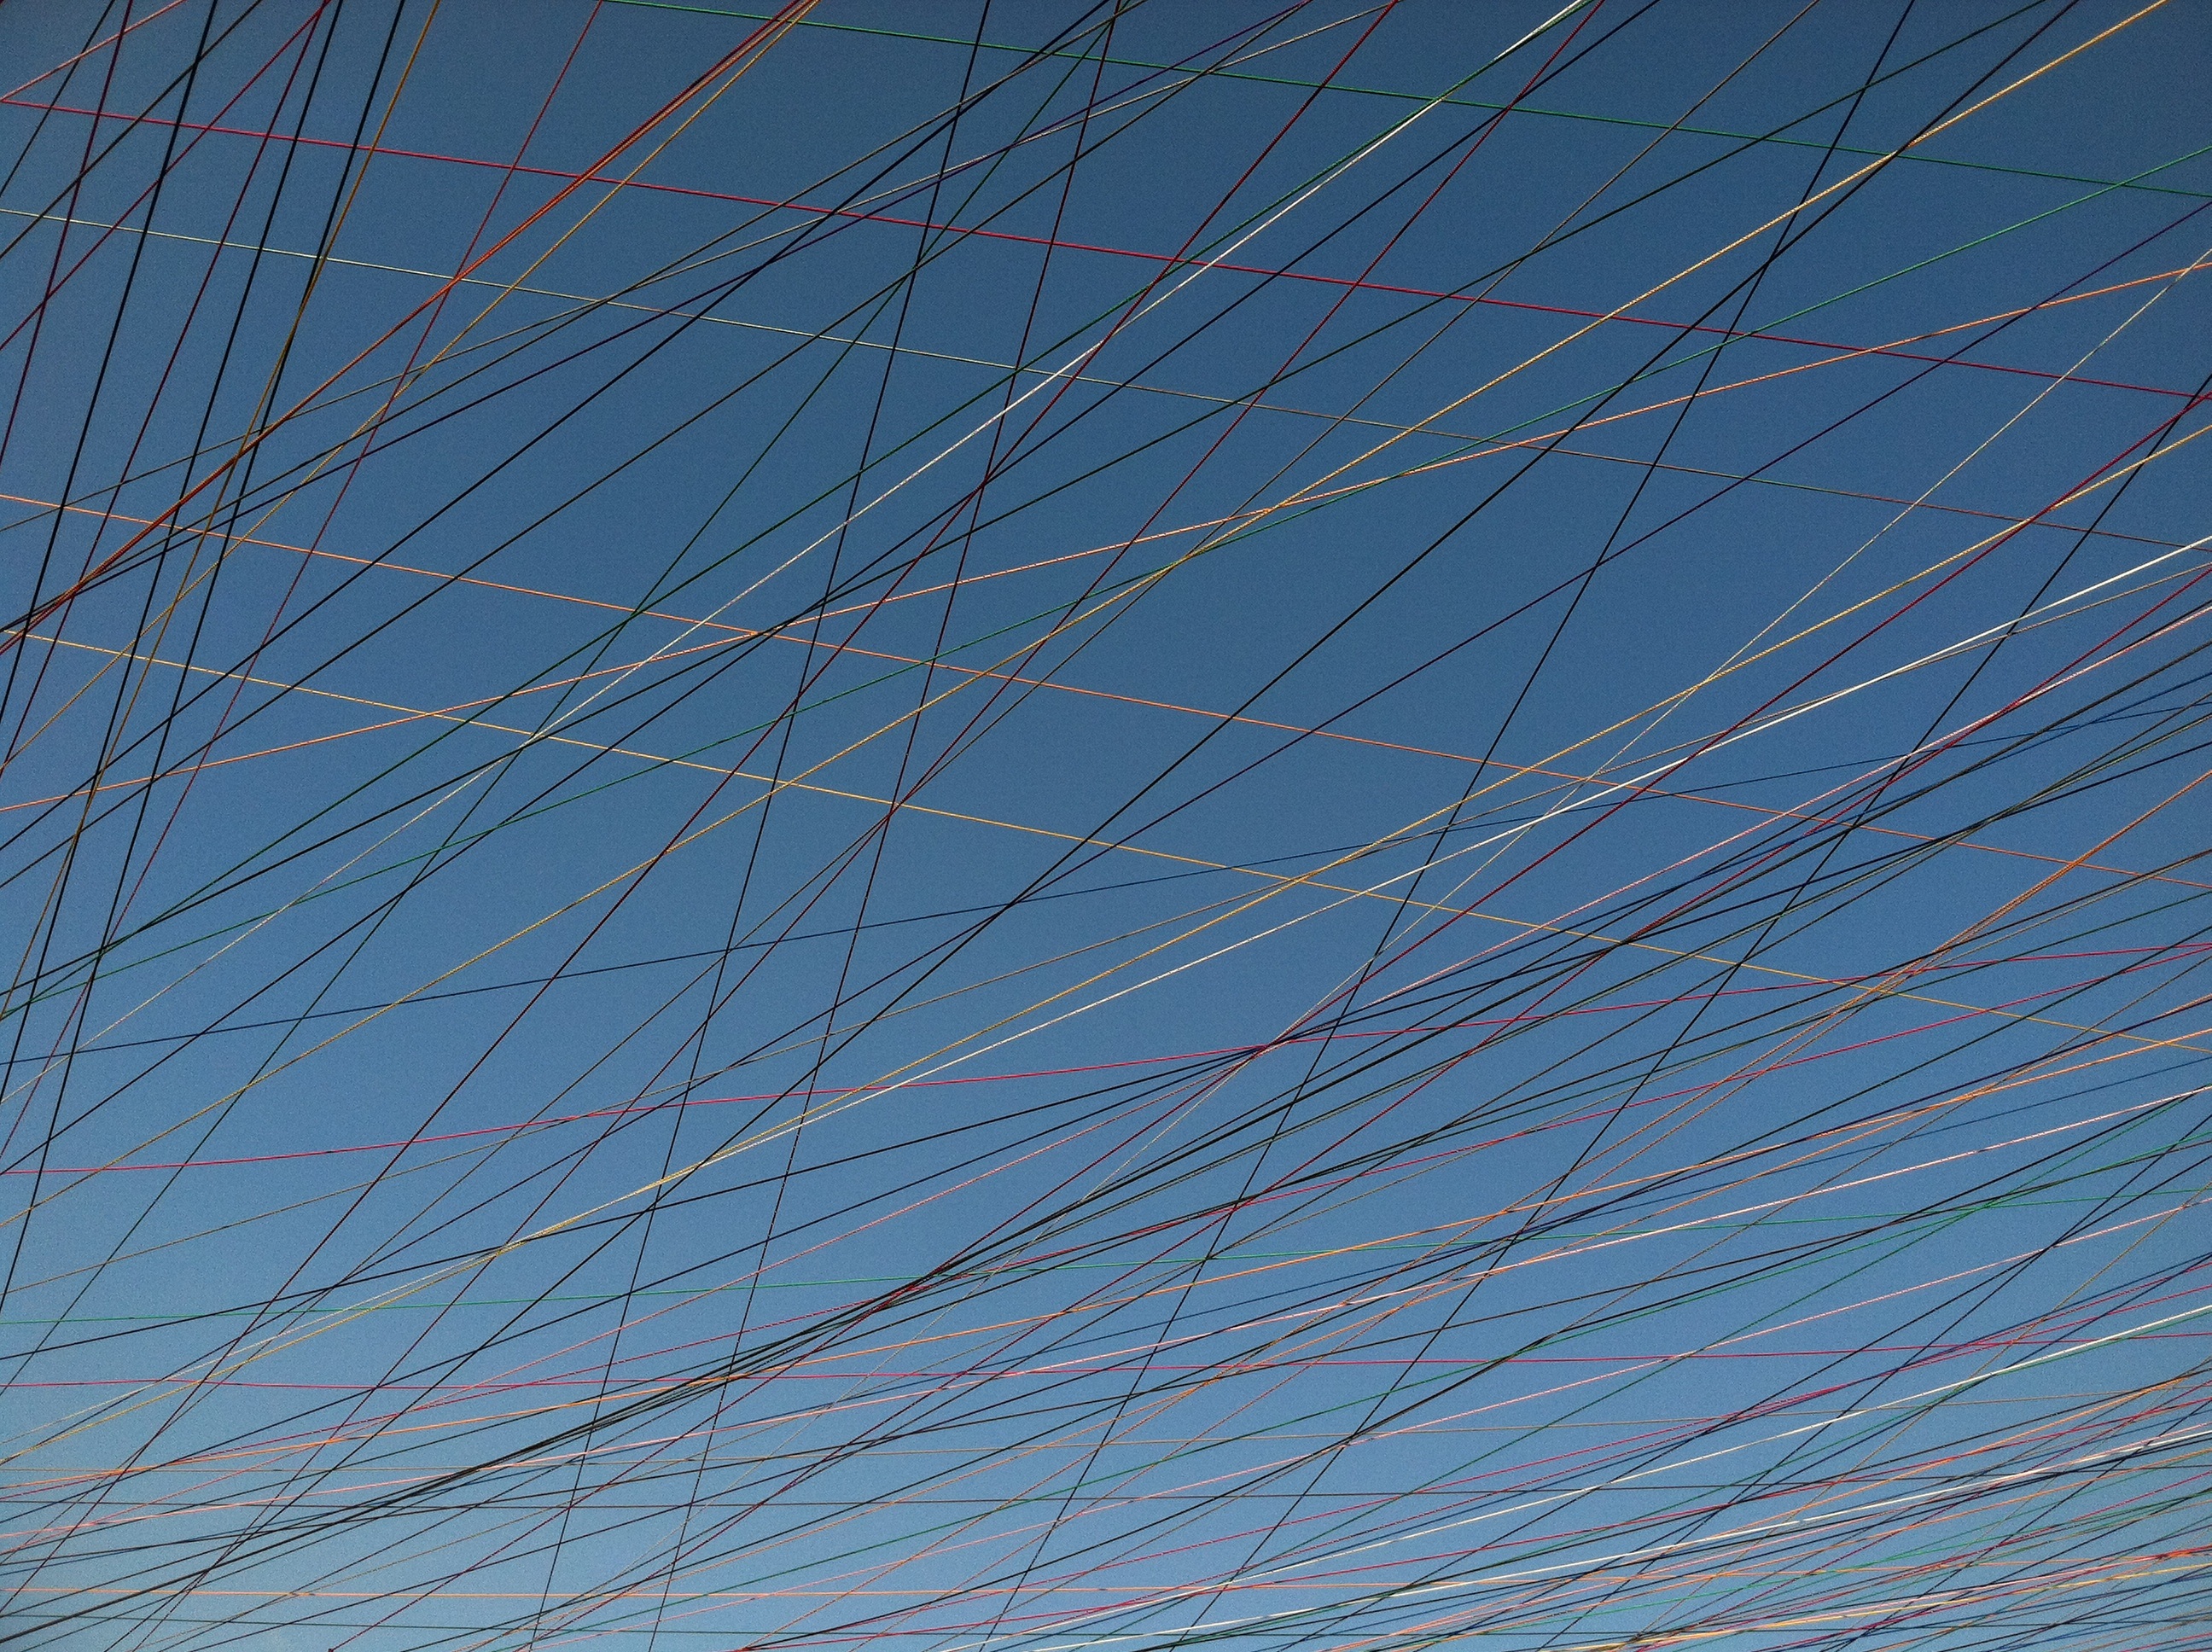
wing, cloud, sky, wave, urban, cable, line, fire, blue, shape, threads, atmosphere of earth